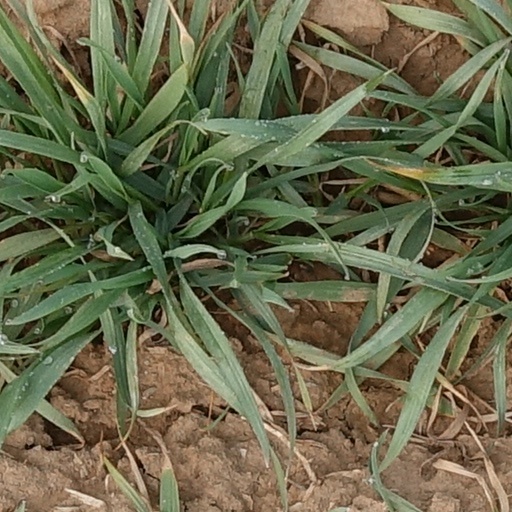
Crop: wheat